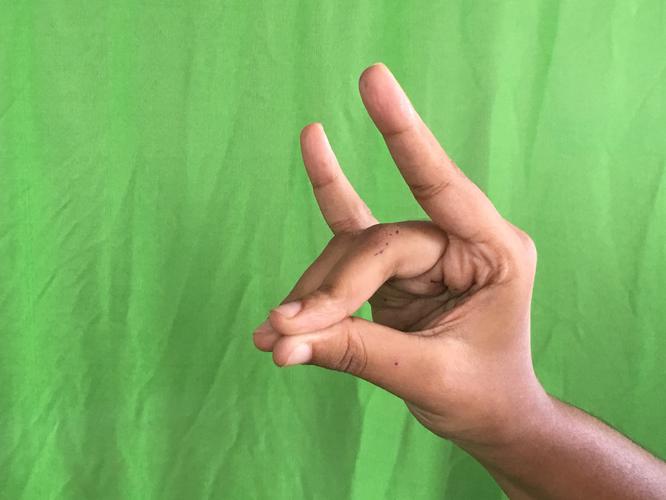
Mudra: Simhamukham
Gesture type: single_hand